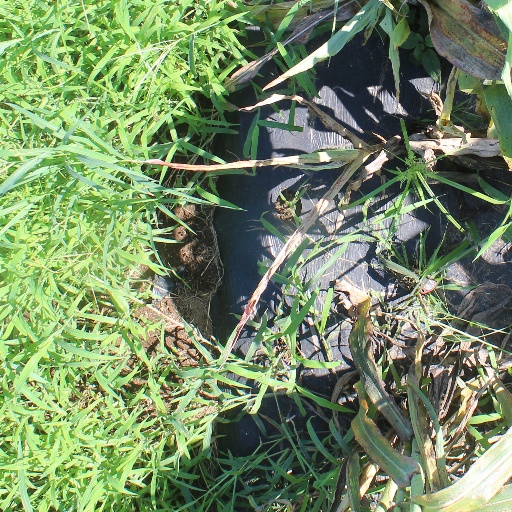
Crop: sorghum